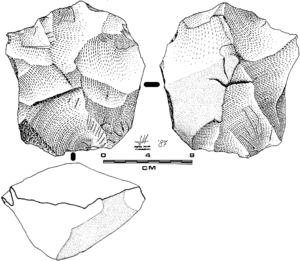
Nucleus lithique débité en quartzite par taille centripete. Cette piece fût ramassé d'une terrace fluviatile de la riviere du Trabancos (Valladolid, vallée du Duero) et a etté daté dans l'Acheuleen (Paléolithique inférieur)
Le débitage Discoïde est l'une des méthodes de taille de la pierre employées au cours du Paléolithique. Il apparaît dans différentes industries lithiques couvrant un vaste espace géographique et un large champ chronologique mais est surtout caractéristique d'industries appartenant aux phases anciennes et moyennes du Paléolithique.